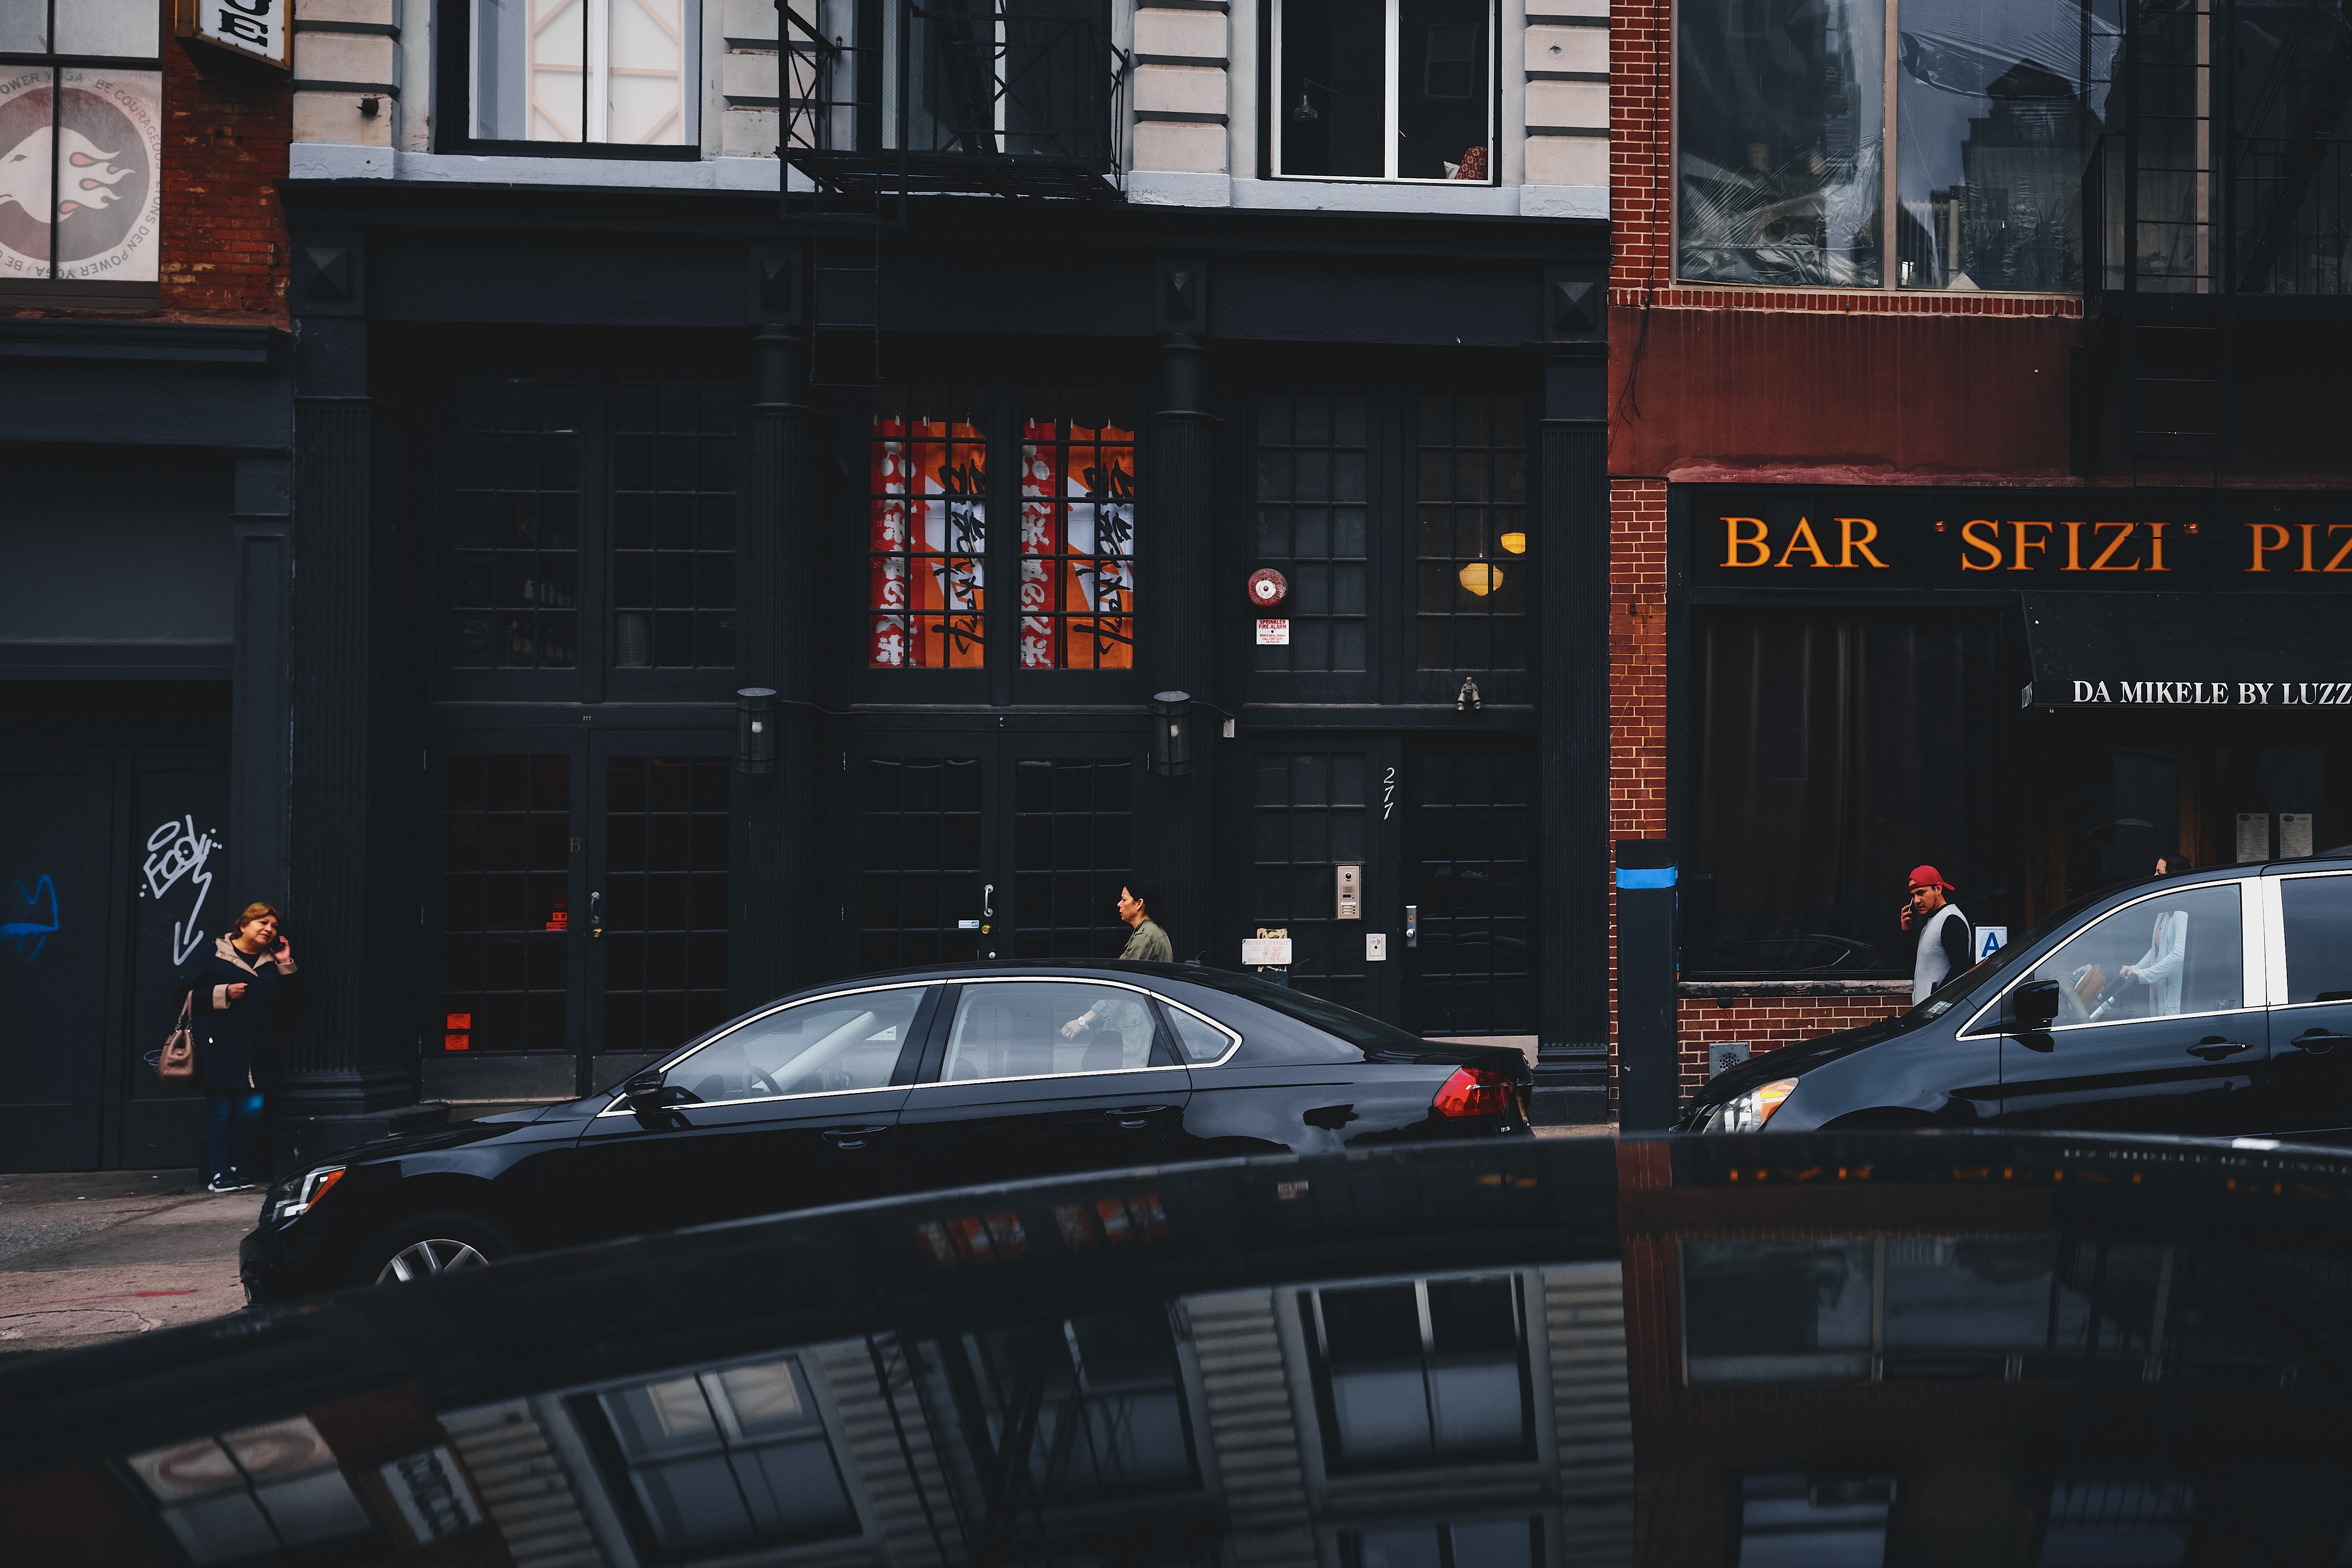
vehicle, screenshot